The Press

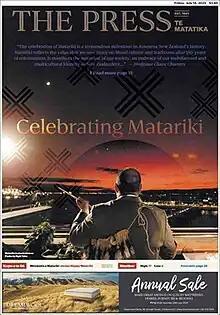

The Press is a daily newspaper published in Christchurch, New Zealand, owned by media business Stuff Ltd. First published in 1861, the newspaper is the largest circulating daily in the South Island and publishes Monday to Saturday. One community newspaper—"Northern Outlook"—is also published by "The Press" and is free.